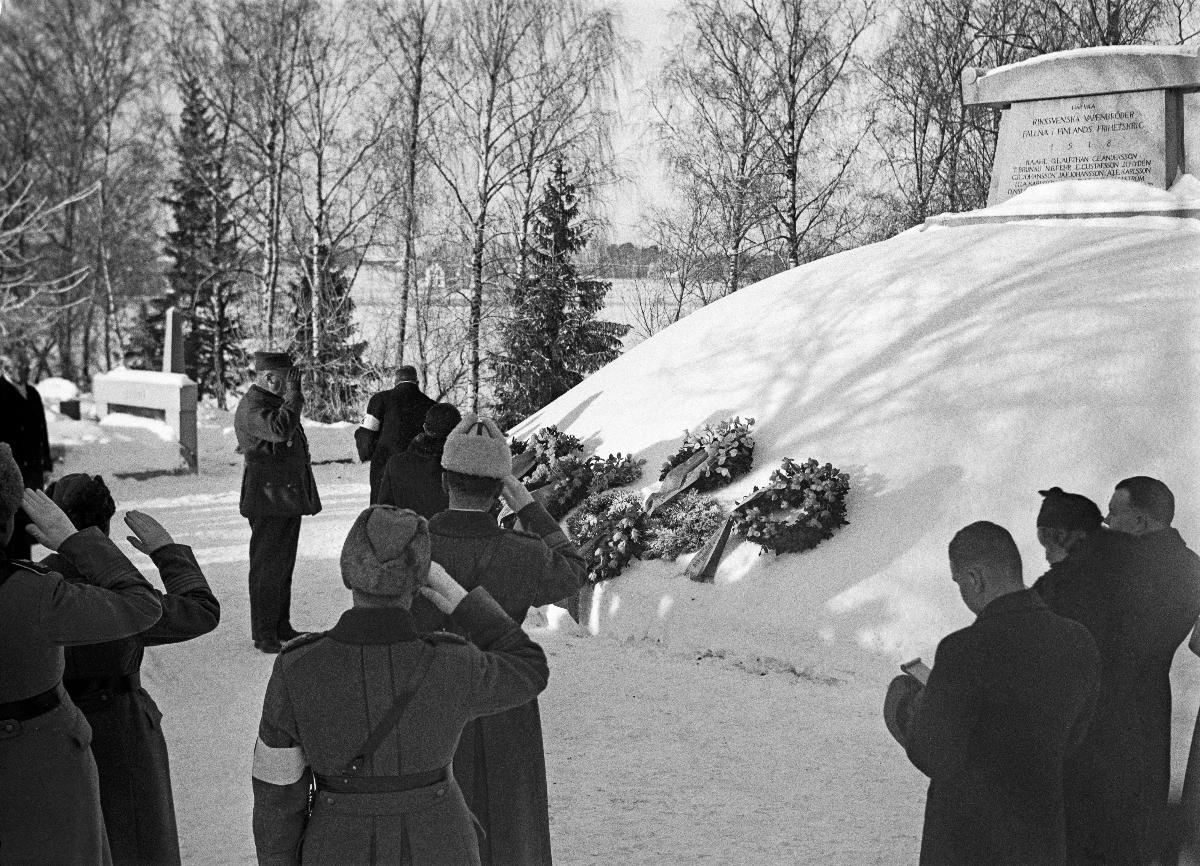
Suomen vapaussodan 20-vuotisjuhlat
Finska frihetskrigets 20-årsfestligheter; The 20th Anniversary of Finnish Civil War
sisällön kuvaus: Suomen vapaussodan (sisällissodan) 20-vuotisjuhlat Vaasassa 28.1.1938. Seppeleenlasku Ruotsinmaalaisten vapaaehtoisten haudalla. content description: The 20th Anniversary of the Finnish Civil War celebrations in Vaasa 28.1.1938. 	Wreath deposition at the Swedish 1918 hero grave. innehållsbeskrivning: Finska frihetskrigets (inbördeskrigets) 20-årsfestligheter i Vasa 28.1.1938. Kransnedläggning vid rikssvenska hjältegraven.
Kuvaaja: Sundström, Hugo, kuvaaja
Vuosi: 1938
Paikka: Suomi, Pohjanmaa, Vaasa
Aiheet: HBL; Suomen sisällissota; sisällissodat; vapaussota; vuosijuhlat; Finnish Civil War; civil wars; war of liberty; war of freedom; war of independence; citizen war; anniversaries; finska inbördeskriget; inbördeskrig; Finlands inbördeskrig; frihetskriget; brödrakriget; årsfester